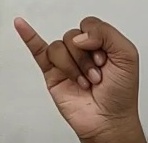
ASL sign: J